William Henry Brooke

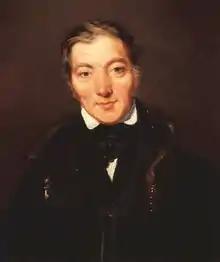
Portrait of Robert Owen, now in the National Portrait Gallery.

He was the son of the painter Henry Brooke and a nephew of Henry Brooke, the author of "A Fool of Quality". He was a pupil of Samuel Drummond, and worked as a portrait painter.